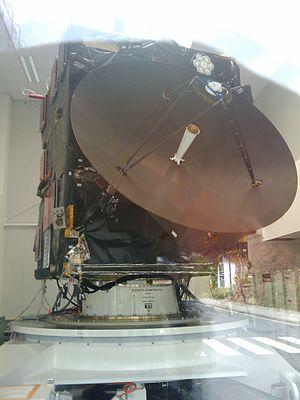
L'ingénierie et technologie spatiale désigne l'ensemble des fonctions concernant la conception, la construction, l'envoi dans l'espace et le contrôle ultérieur des véhicules spatiaux et des installations terrestres associées. Il s'agit d'un cas particulier d'ingénierie employé dans l'industrie spatiale.